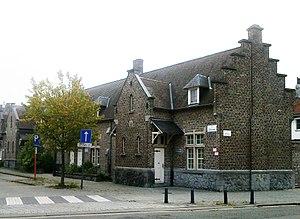
Prosper Claeys est un homme politique libéral flamand et écrivain belge francophone.